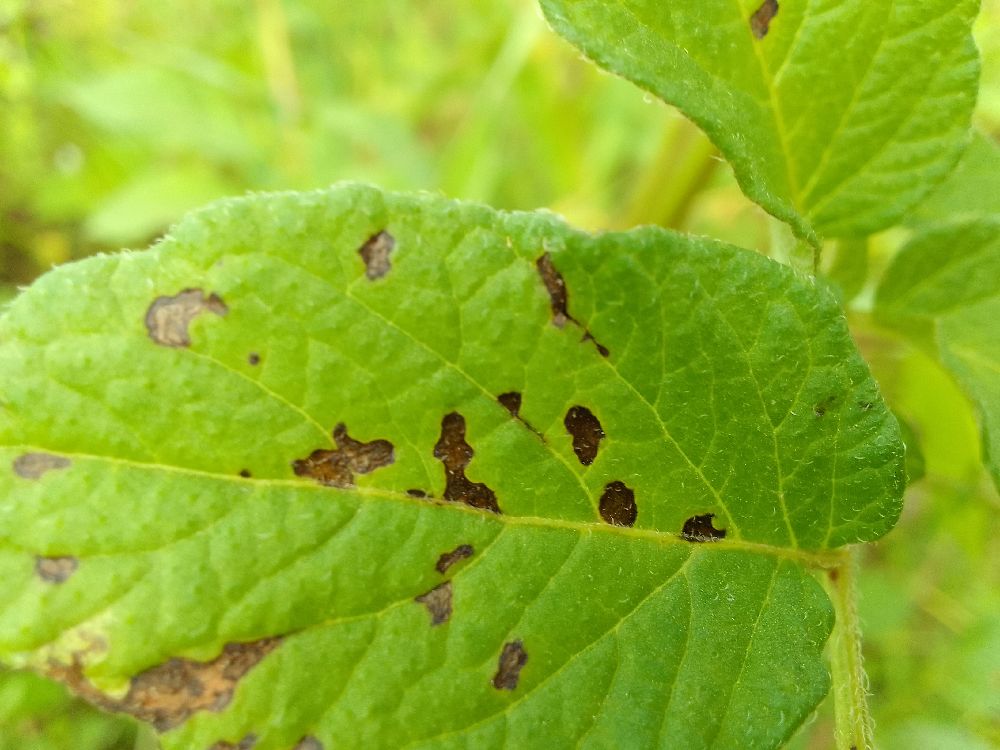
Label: Early blight